Antonio Pinto Salinas Municipality

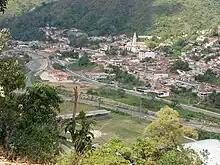
Santa Cruz de Mora.

The Antonio Pinto Salinas Municipality, according to a 2007 population estimate by the National Institute of Statistics of Venezuela, has a population of 26,073 (up from 23,905 in 2000). This amounts to 3.1% of the state's population. The municipality's population density is .